History of science fiction

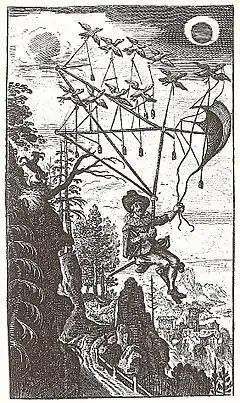
Frontispiece of the 1659 German translation of Godwin's "The Man in the Moone"

In the 17th and 18th centuries, the so-called "Age of Reason" and widespread interest in scientific discovery fueled the creation of speculative fiction that anticipated many of the tropes of more recent science fiction. Several works expanded on imaginary voyages to the Moon, first in Johannes Kepler's "Somnium" ("The Dream", 1634), which both Carl Sagan and Isaac Asimov have referred to as the first work of science fiction. Similarly, some identify Francis Godwin's "The Man in the Moone" (1638) as the first work of science fiction in English, and Cyrano de Bergerac's "Comical History of the States and Empires of the Moon" (1656). Space travel also figures prominently in Voltaire's (1752), which is also notable for the suggestion that people of other worlds may be in some ways more advanced than those of Earth.